American: The Bill Hicks Story

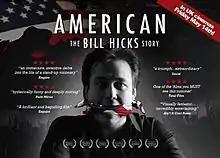
Film poster

American: The Bill Hicks Story is a 2009 biographical documentary film on the life of comedian Bill Hicks. The film was produced by Matt Harlock and Paul Thomas, and features archival footage and interviews with family and friends, including Kevin Booth.